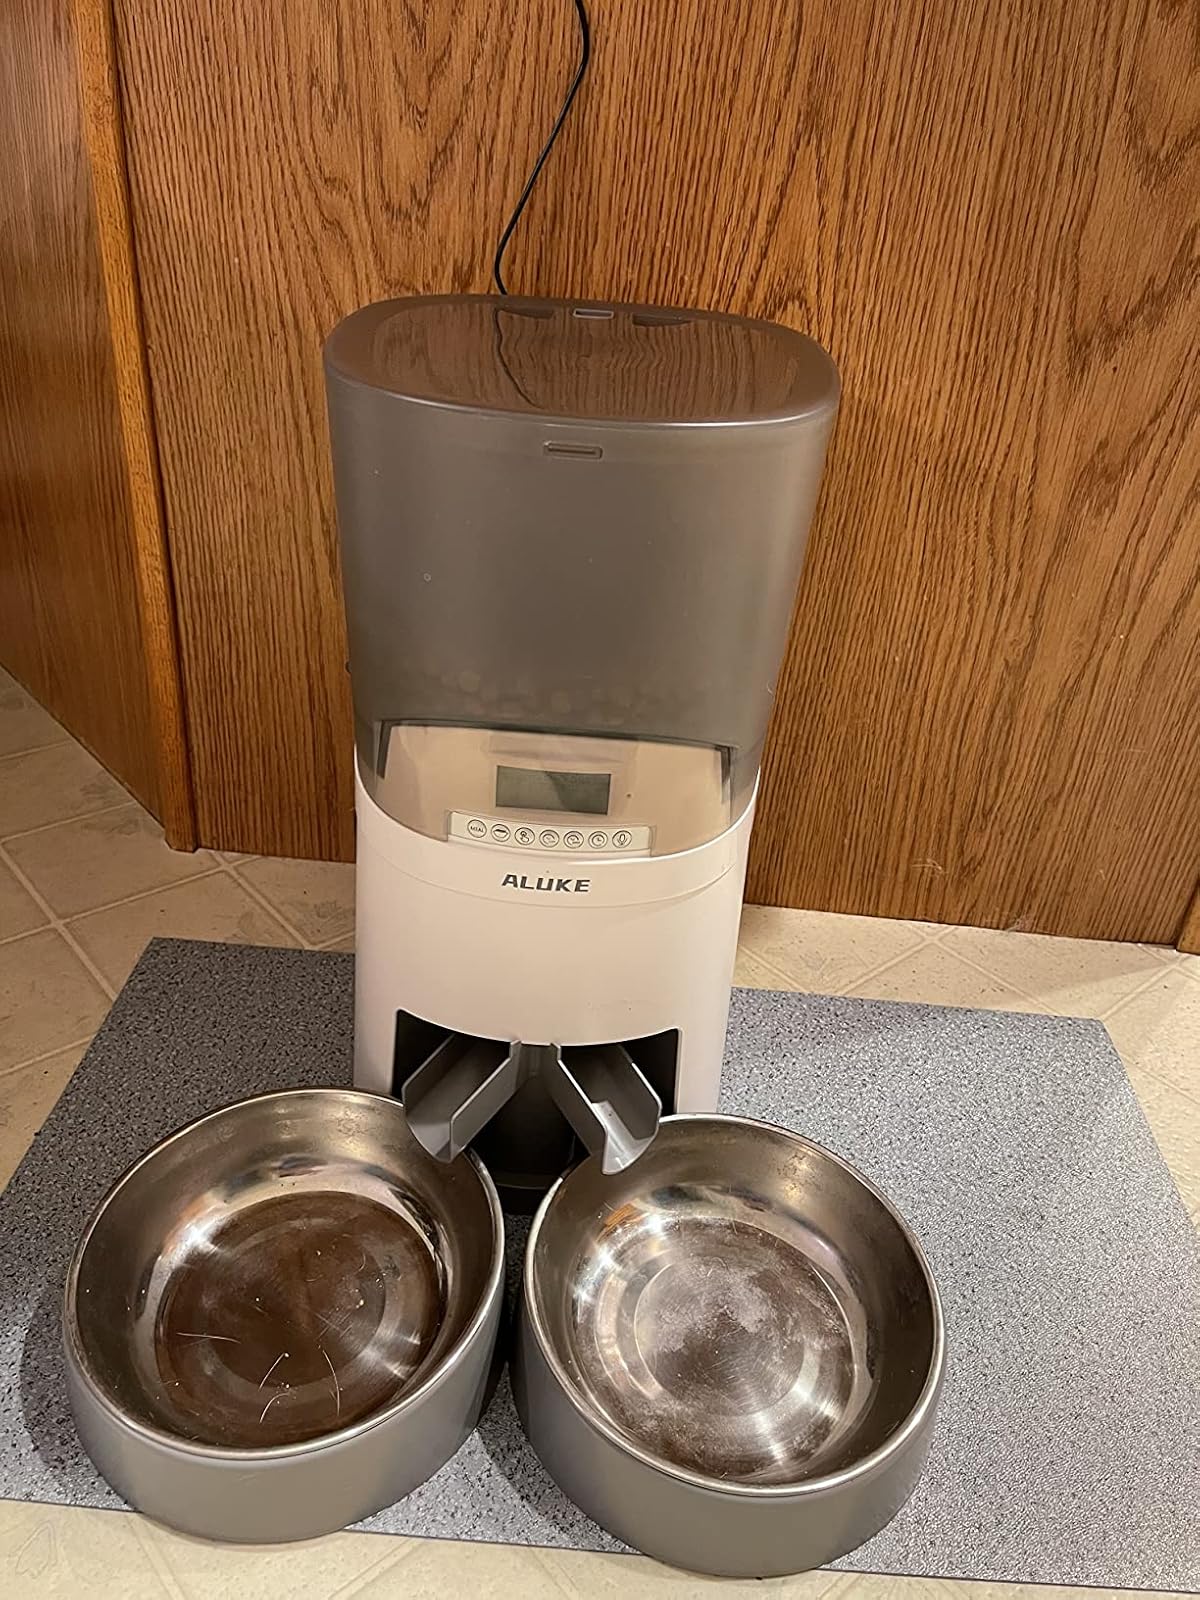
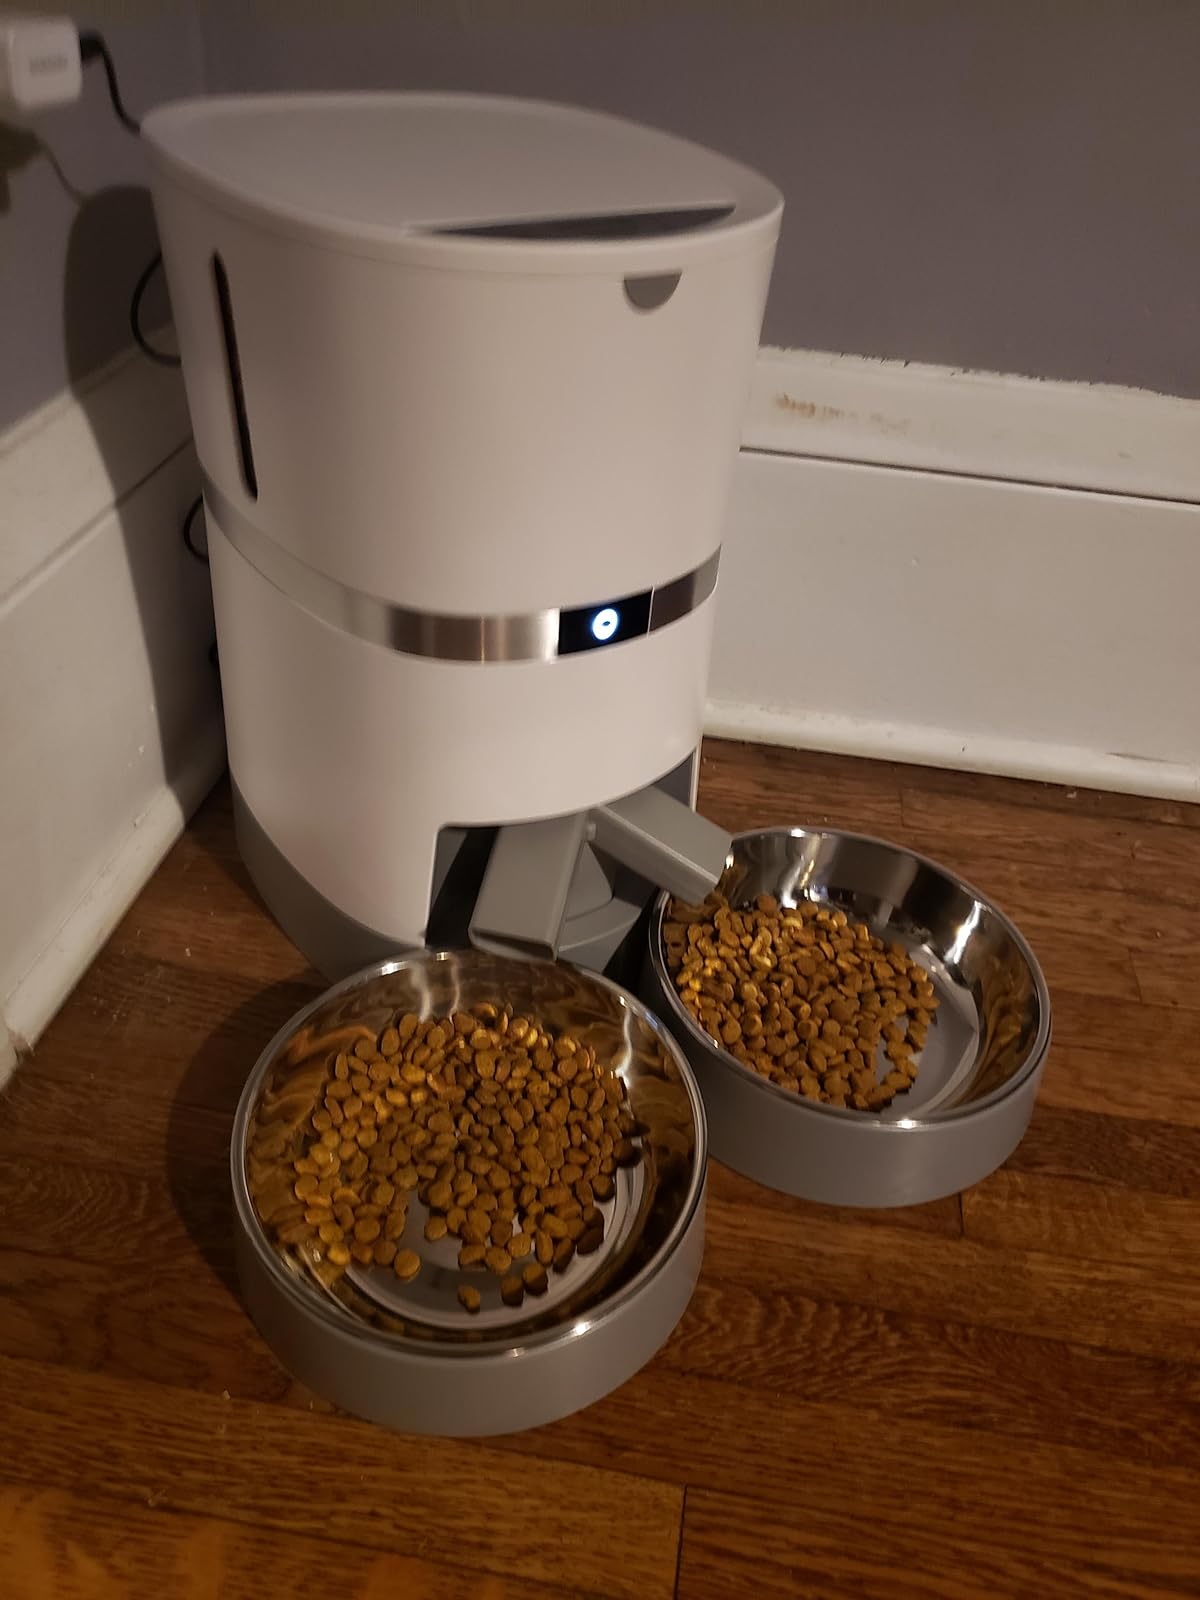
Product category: items_feeder
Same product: no